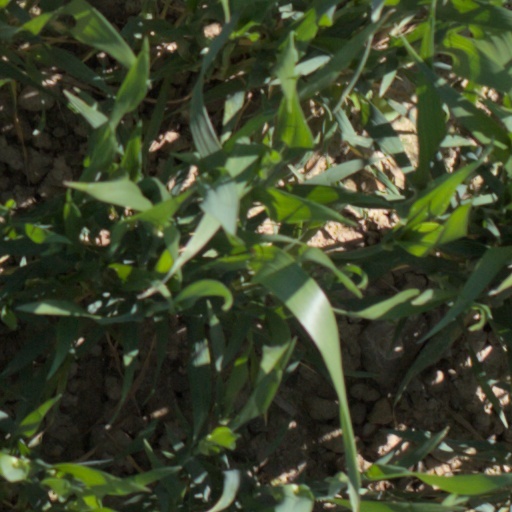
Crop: wheat